History of Uri

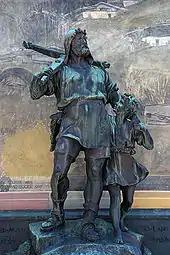
Tell Monument in Altdorf

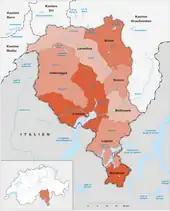
Districts of Ticino, showing the Leventina, Blenio, Bellinzona and Riviera districts

A treaty of mutual recognition and assistance with Schwyz, possibly concluded in 1291 and certainly by 1309, would come to be regarded as the foundational act of the Old Swiss Confederacy or "Eidgenossenschaft". The Battle of Morgarten in 1315, while of limited strategic importance, was the first instance of the Confererates defeating the Habsburgs in the field.